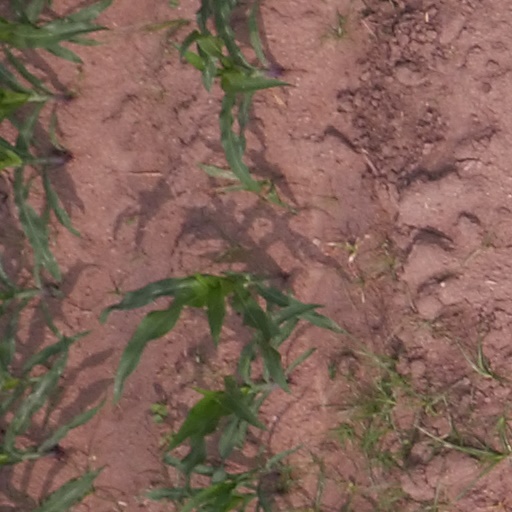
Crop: maize; corn